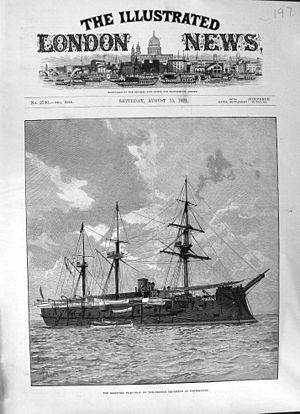
Marengo (1869) / Tjeneste
Marengos besøg i England i 1891 var så stor en begivenhed, at skibet kom i The Illustrated London News.
Det franske panserskib Marengo var det andet af de tre skibe i Océan-klassen. De efterfulgte Provence klassen og var lige som disse bygget af træ. Marengo var på prøvesejlads i juli 1870, da den fransk-tyske krig brød ud, og Marinens ledelse valgte at placere skibet i reserve, frem for at klargøre det til kamp. Skibet hejste derfor først officielt kommando i 1872. Marengo gjorde tjeneste både i Middelhavet og i den nordlige eskadre, indtil det udgik i 1894. Marengo var det sjette skib i den franske flåde med dette navn, og var opkaldt efter den slagmark i Norditalien, hvor Napoleon i juni 1800 besejrede den østrigske hær.